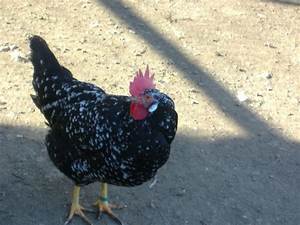
Label: chicken